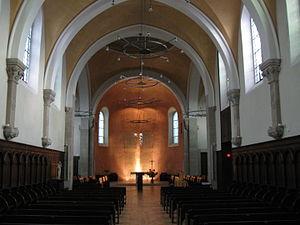
Église abbatiale de Jouarre. (Seine-et-Marne, région Île-de-France).
Jouarre est une commune française située dans le département de Seine-et-Marne en région Île-de-France.